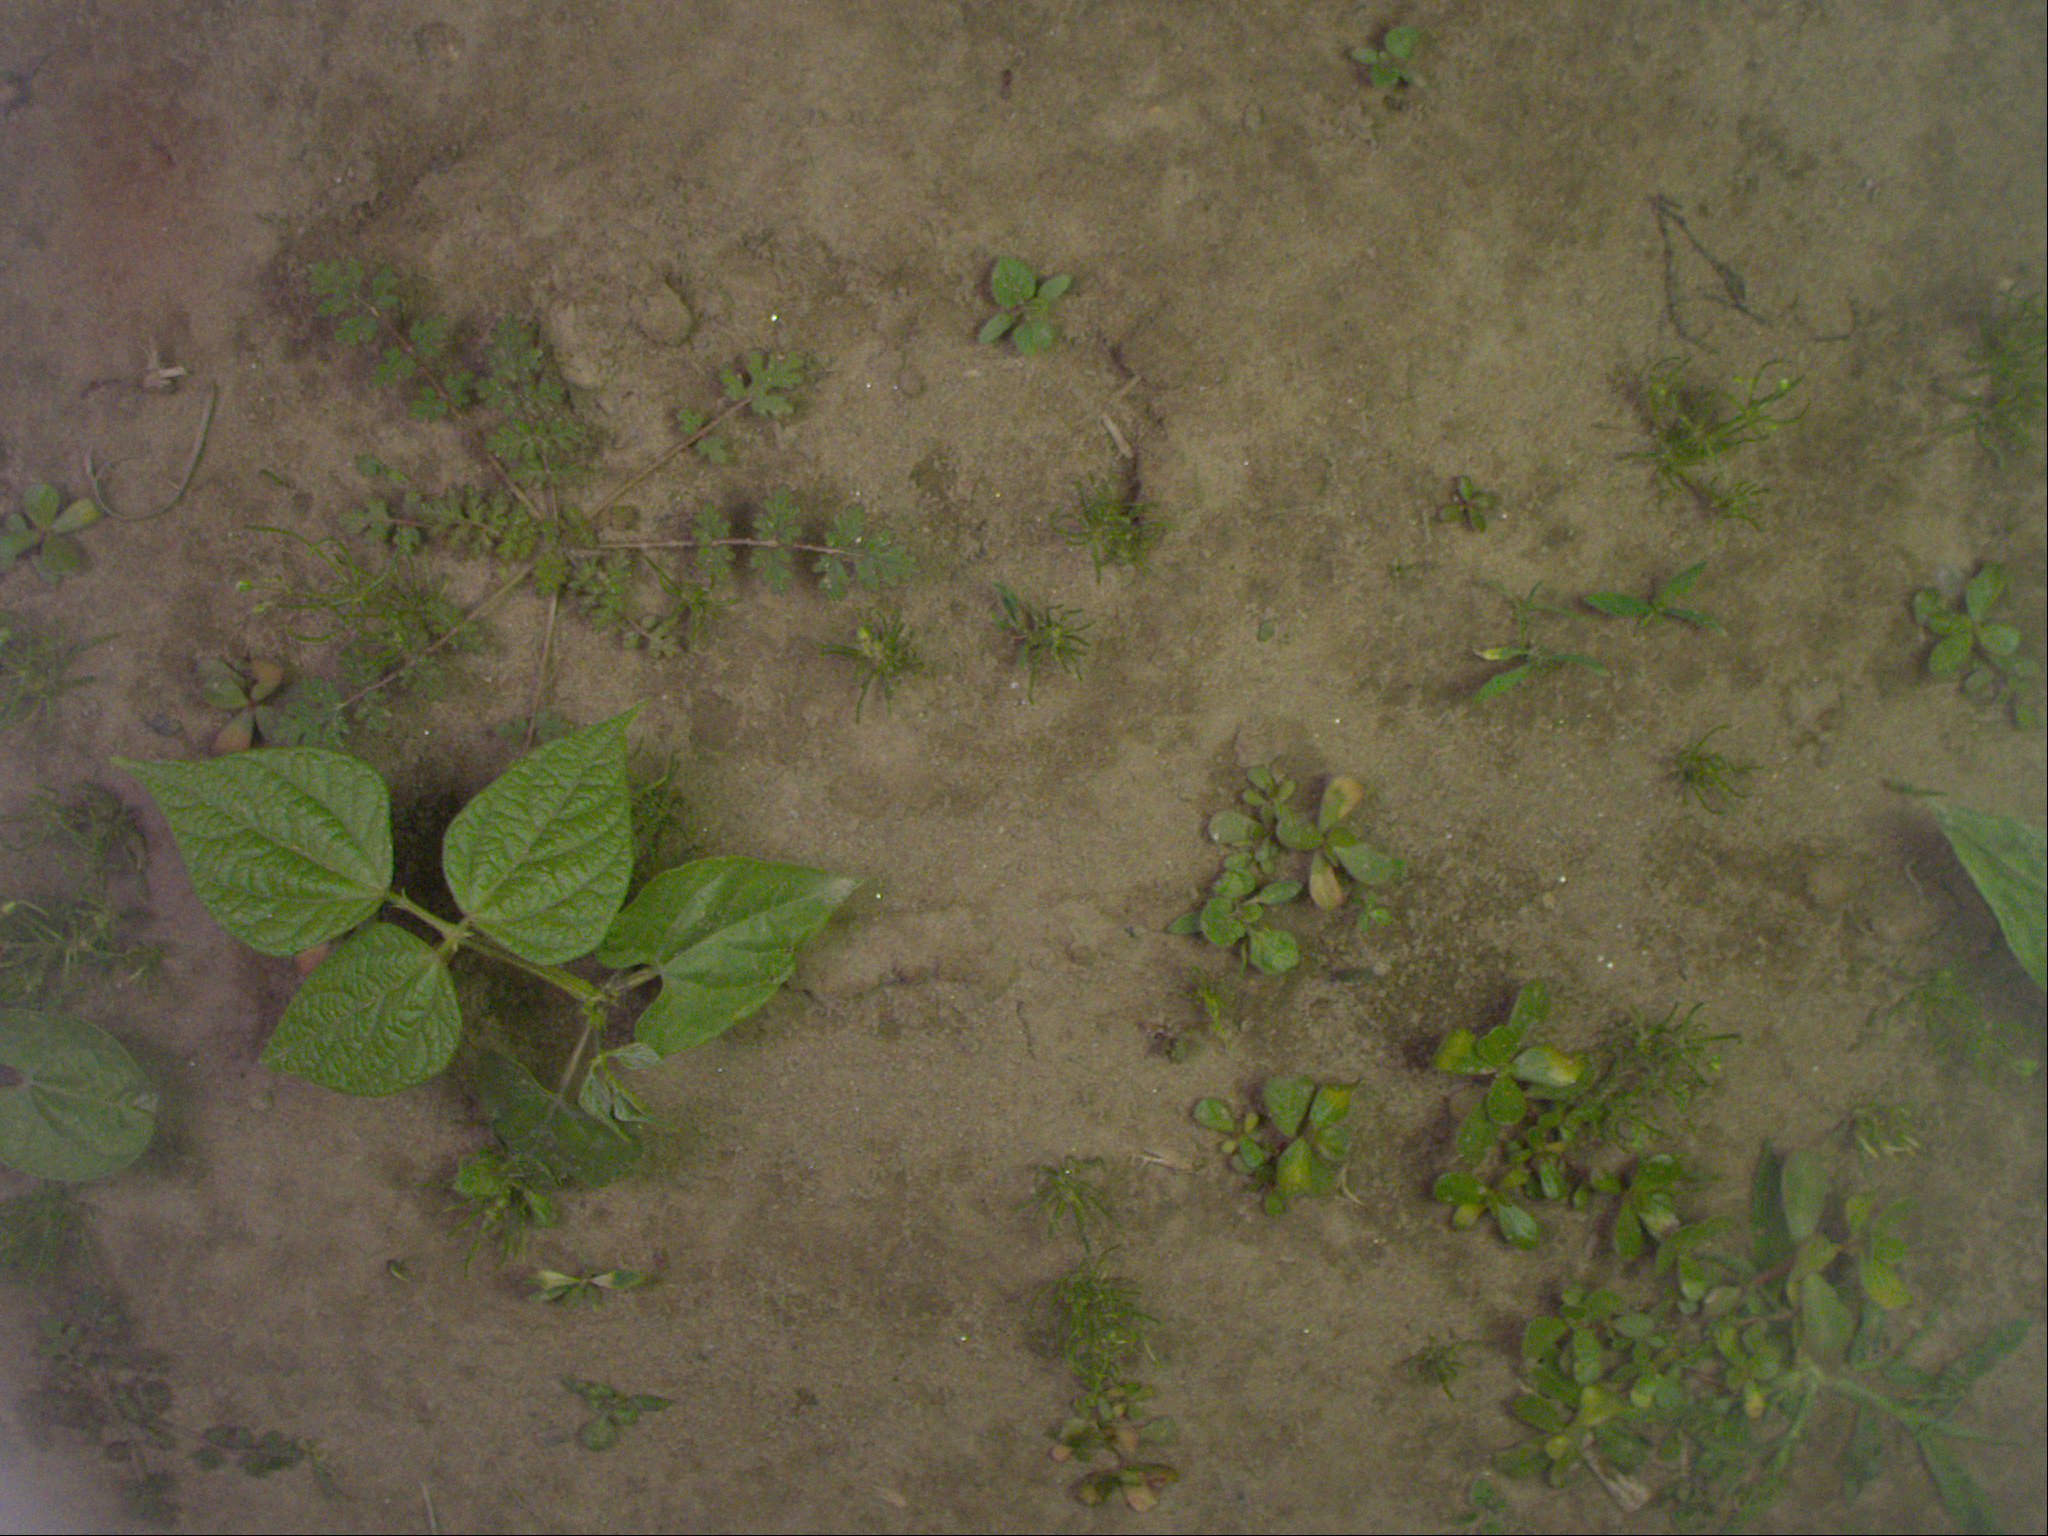
Crop: bean
Objects: bean, stem_bean